Samuel Gaut House

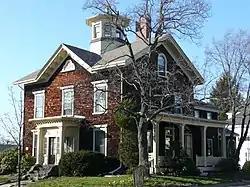
View of Samuel Gaut House from Highland Avenue

The Samuel Gaut House is a historic house in Somerville, Massachusetts. The -story wood-frame house was built c. 1855 for Samuel Gaut, a baker, and is a well-preserved example of a typical Italianate house. It is three bays wide with a typical Italianate center gable, which is studded with brackets and has a trefoil window in the peak. The side gables have round-arch windows, and the building is topped by an octagonal cupola with a belled finial.